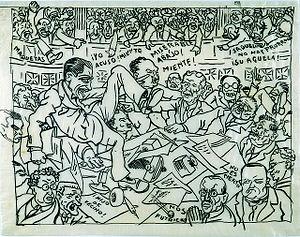
Caricature sur Jorge Eliécer Gaitán publiée dans ""Fantoches, revista humorística"" le 23 novembre 1929."
Jorge Eliécer Gaitán est un homme politique colombien, issu de la classe moyenne et très populaire en son temps.